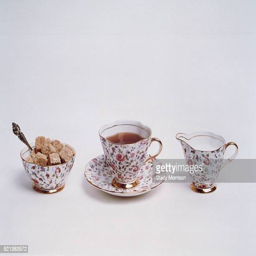
a cup of tea , milk and sugar